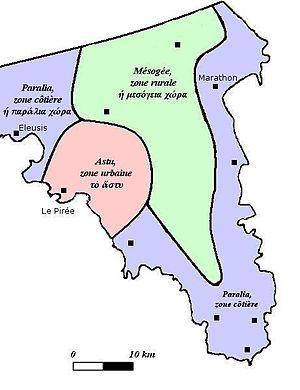
La démocratie athénienne désigne le régime politique mis en place progressivement dans la cité d'Athènes durant l'Antiquité et réputée pour être l'ancêtre des démocraties modernes. Le terme démocratie vient des mots grecs δῆμος / dêmos et κράτος / krátos. Il s'agit donc d'un régime où les décisions sont prises par le peuple.
Les réformes clisthéniennes sont des réformes politiques introduites par Clisthène dans la Grèce antique en 508 av. J.-C..